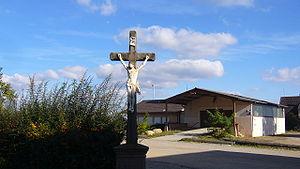
Saint-Hippolyte est une commune française située dans le département du Haut-Rhin, en région Grand Est.